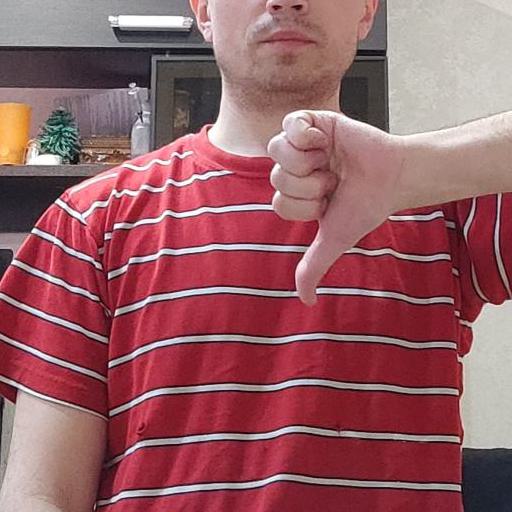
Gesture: dislike